Hinokuma Shrine

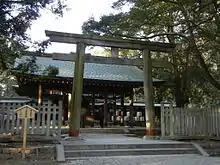
Hinokuma Shrine

Hinokuma Shrine (日前神宮, "Hinokuma jingu") and Kunikakasu Shrine (國懸神宮, "Kunikakasu jingu") is a Shinto shrine complex in Wakayama, Wakayama Prefecture, Japan. It is officially known simply as . Its main festival is held annually on September 26. It shares the rank of the Ise Grand Shrine in the "shinkai" system. It was formerly an imperial shrine of the first rank (官幣大社, "kanpei taisha") in the modern system of ranked Shinto shrines. It was also formerly the "ichinomiya" of Kii Province.